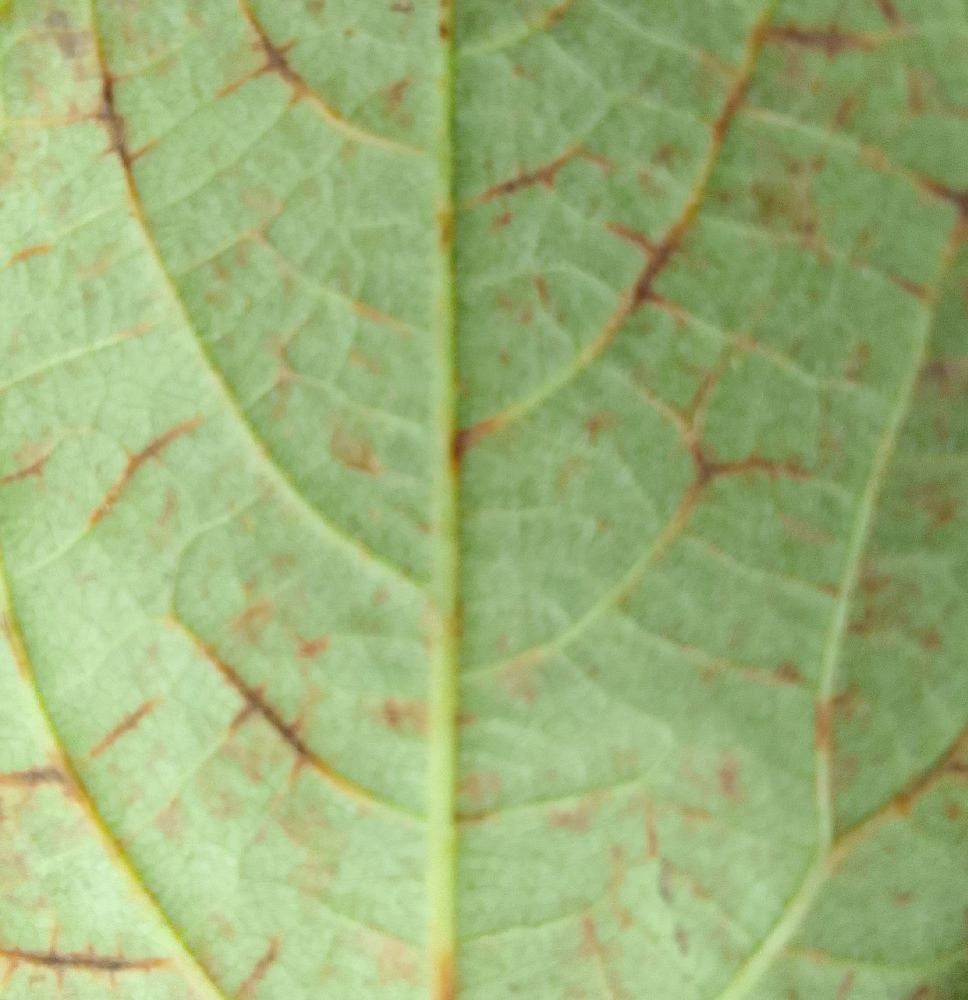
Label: anthracnose